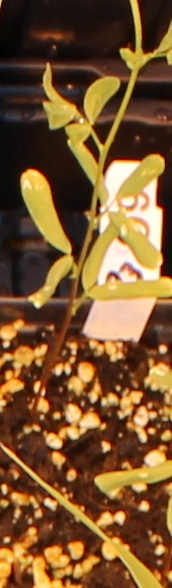
Label: Lentil